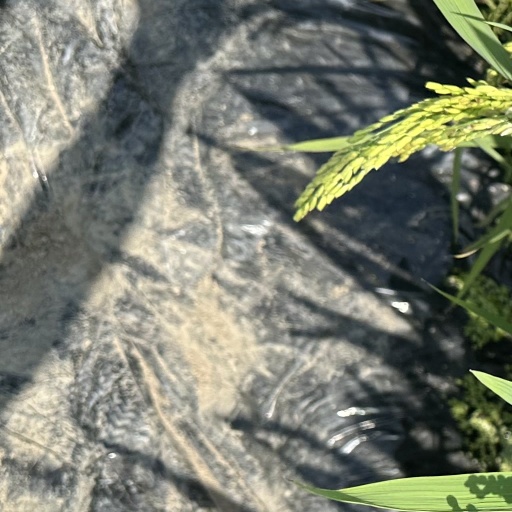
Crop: rice